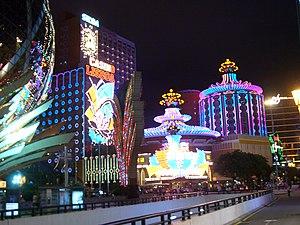
Macao /ma.ka.o/, officiellement Région administrative spéciale de Macao de la république populaire de Chine, est une région administrative spéciale de la république populaire de Chine depuis le 20 décembre 1999. Auparavant, Macao a été colonisé et administré par le Portugal durant plus de 400 ans et est considéré comme le dernier comptoir ainsi que la dernière colonie européenne en Chine et en Asie.